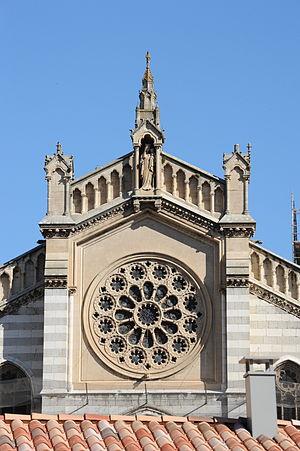
Rosace de la façade de la Cathédrale Saint-Jérôme à Digne-les-Bains - Alpes de Haute-Provence This building is indexed in the Base Mérimée, a database of architectural heritage maintained by the French Ministry of Culture,
La cathédrale Saint-Jérôme est l'une des deux cathédrales que compte la ville de Digne-les-Bains. Située au cœur de la cité, sur la colline du Rochas, elle s'est substituée à partir du XVIᵉ siècle au siège épiscopal originel sis à Notre-Dame-du-Bourg. Elle est dédiée à saint Jérôme.